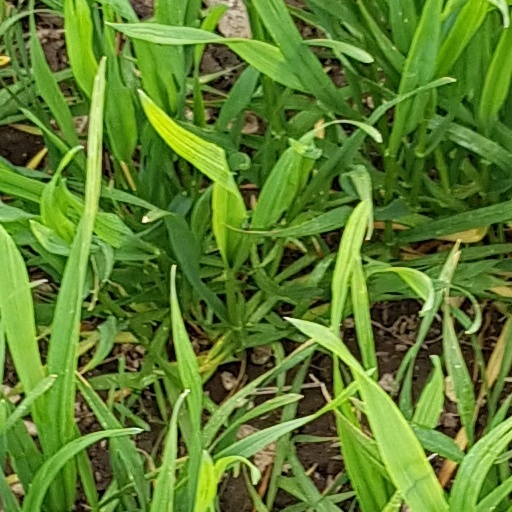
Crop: wheat